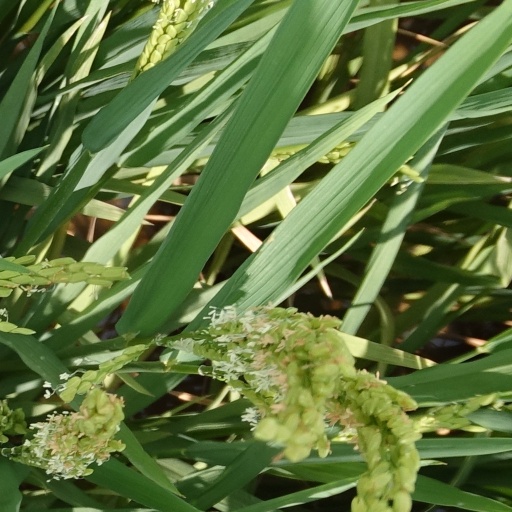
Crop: rice